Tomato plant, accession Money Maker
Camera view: vertical (180 deg); turntable rotation: 0 degrees
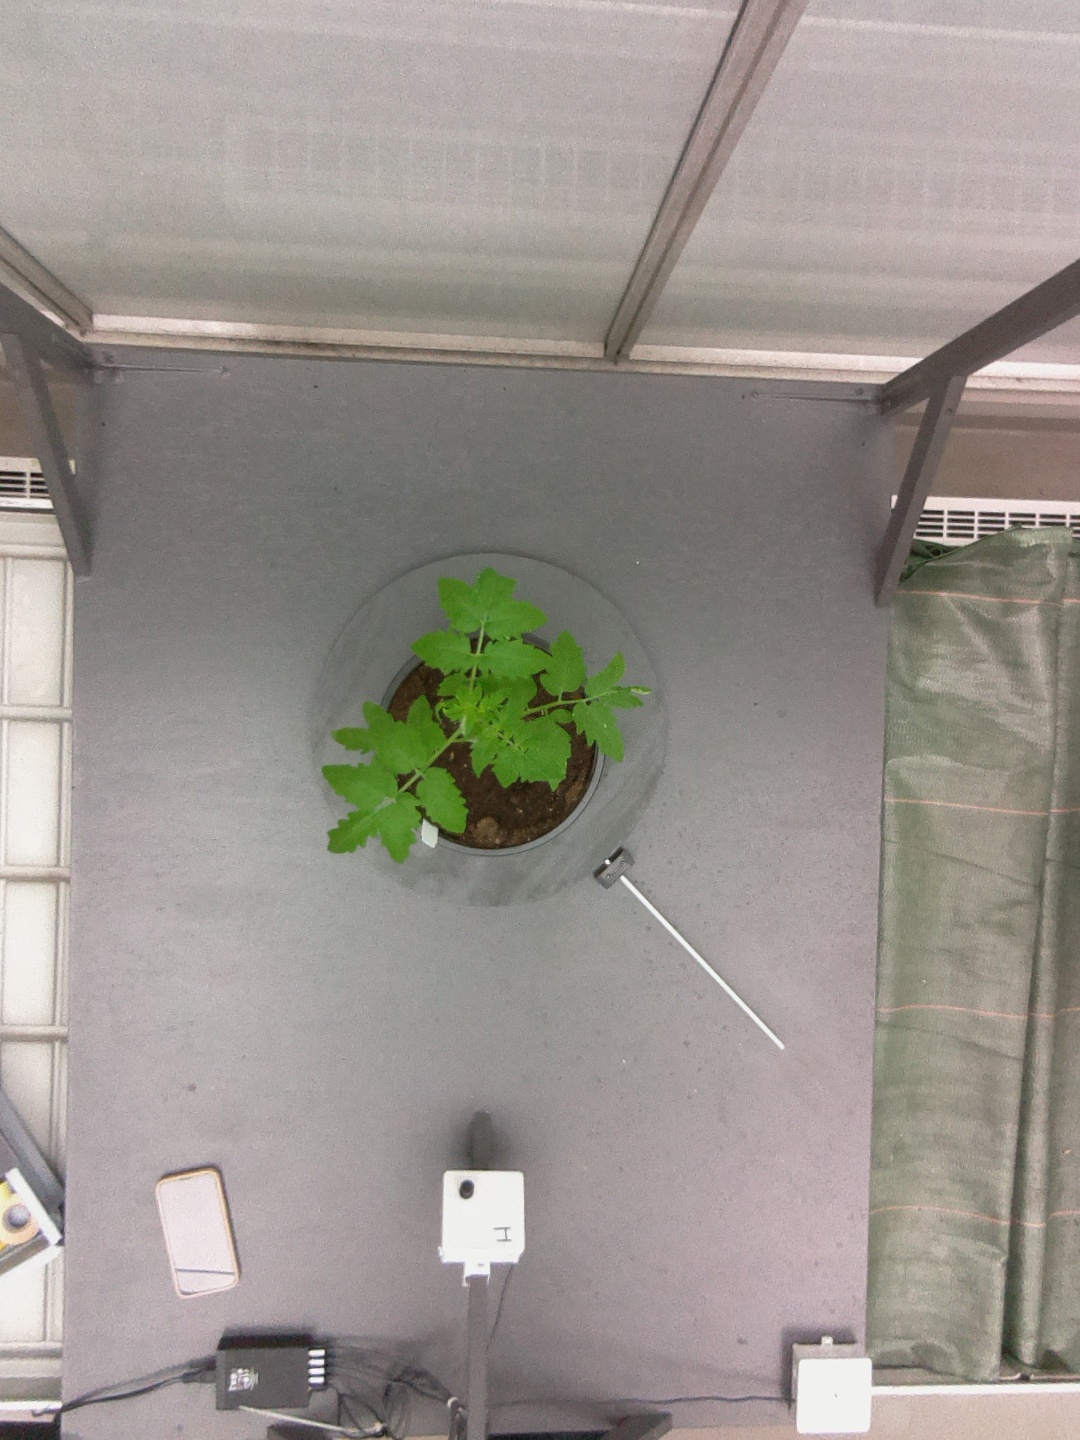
BBCH growth stage 13: 6 of true leaves visible